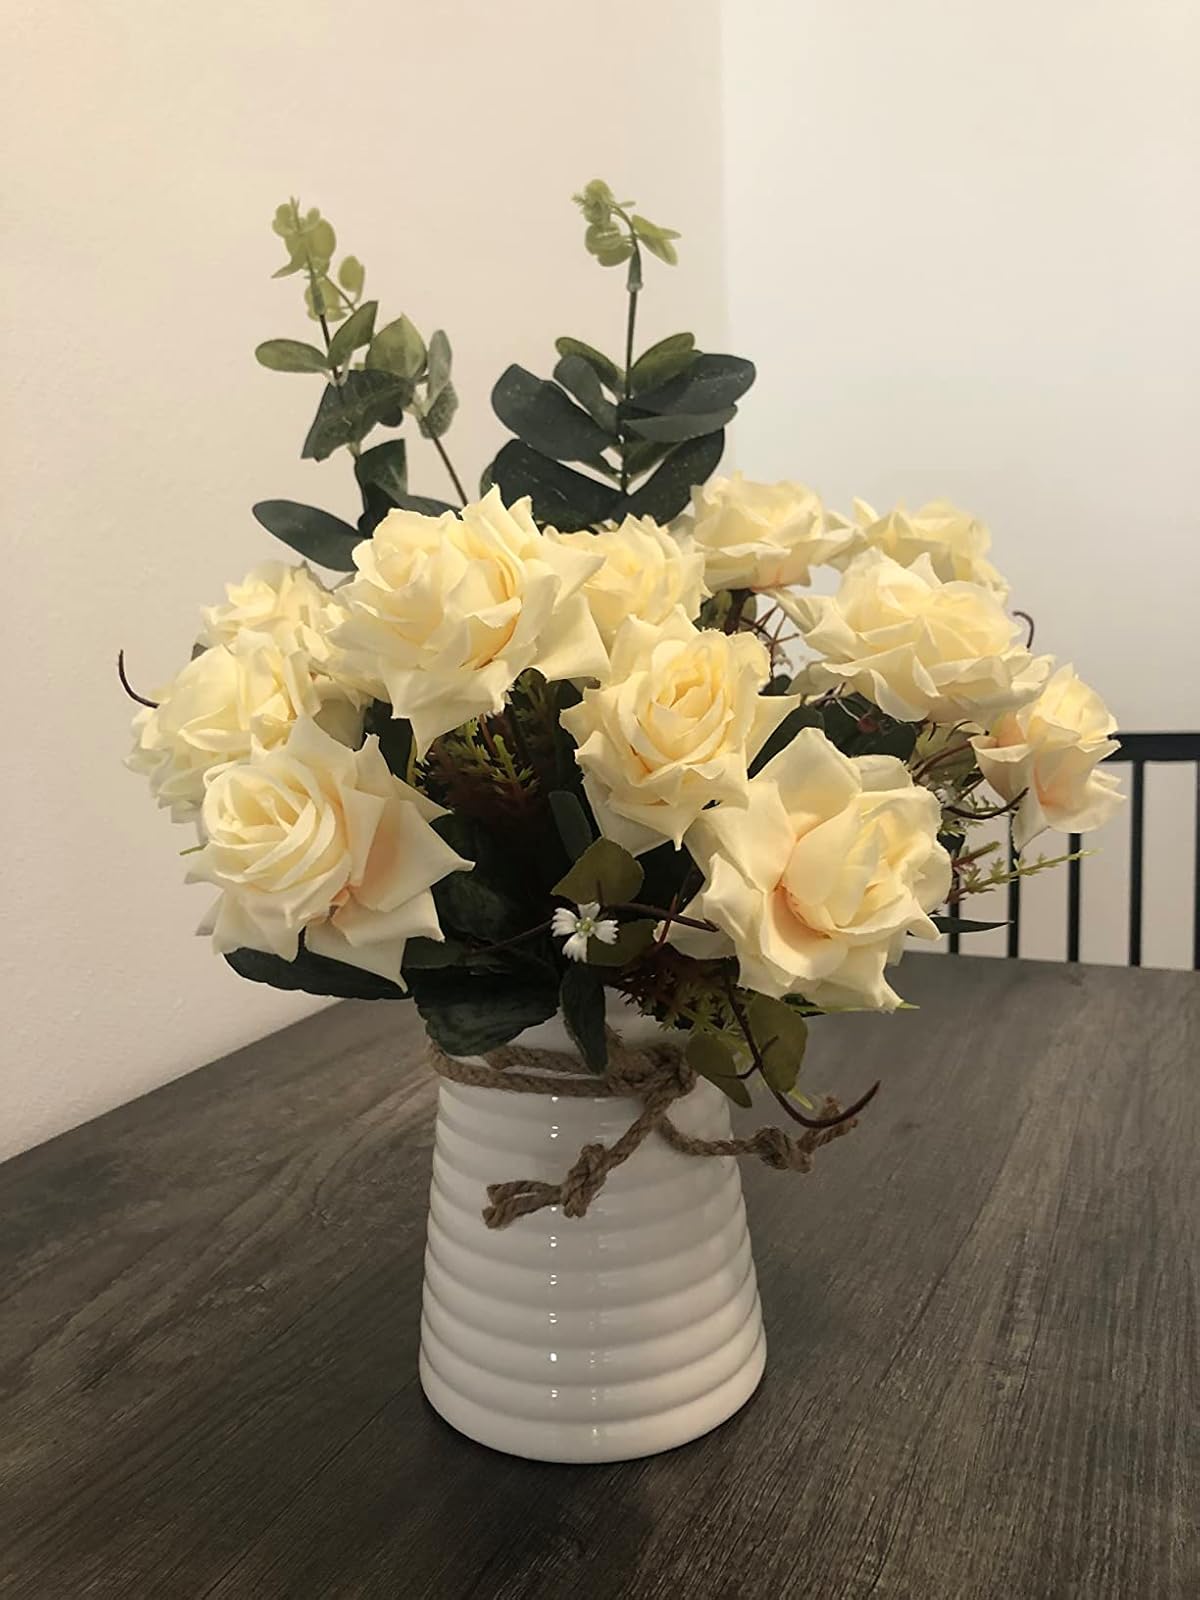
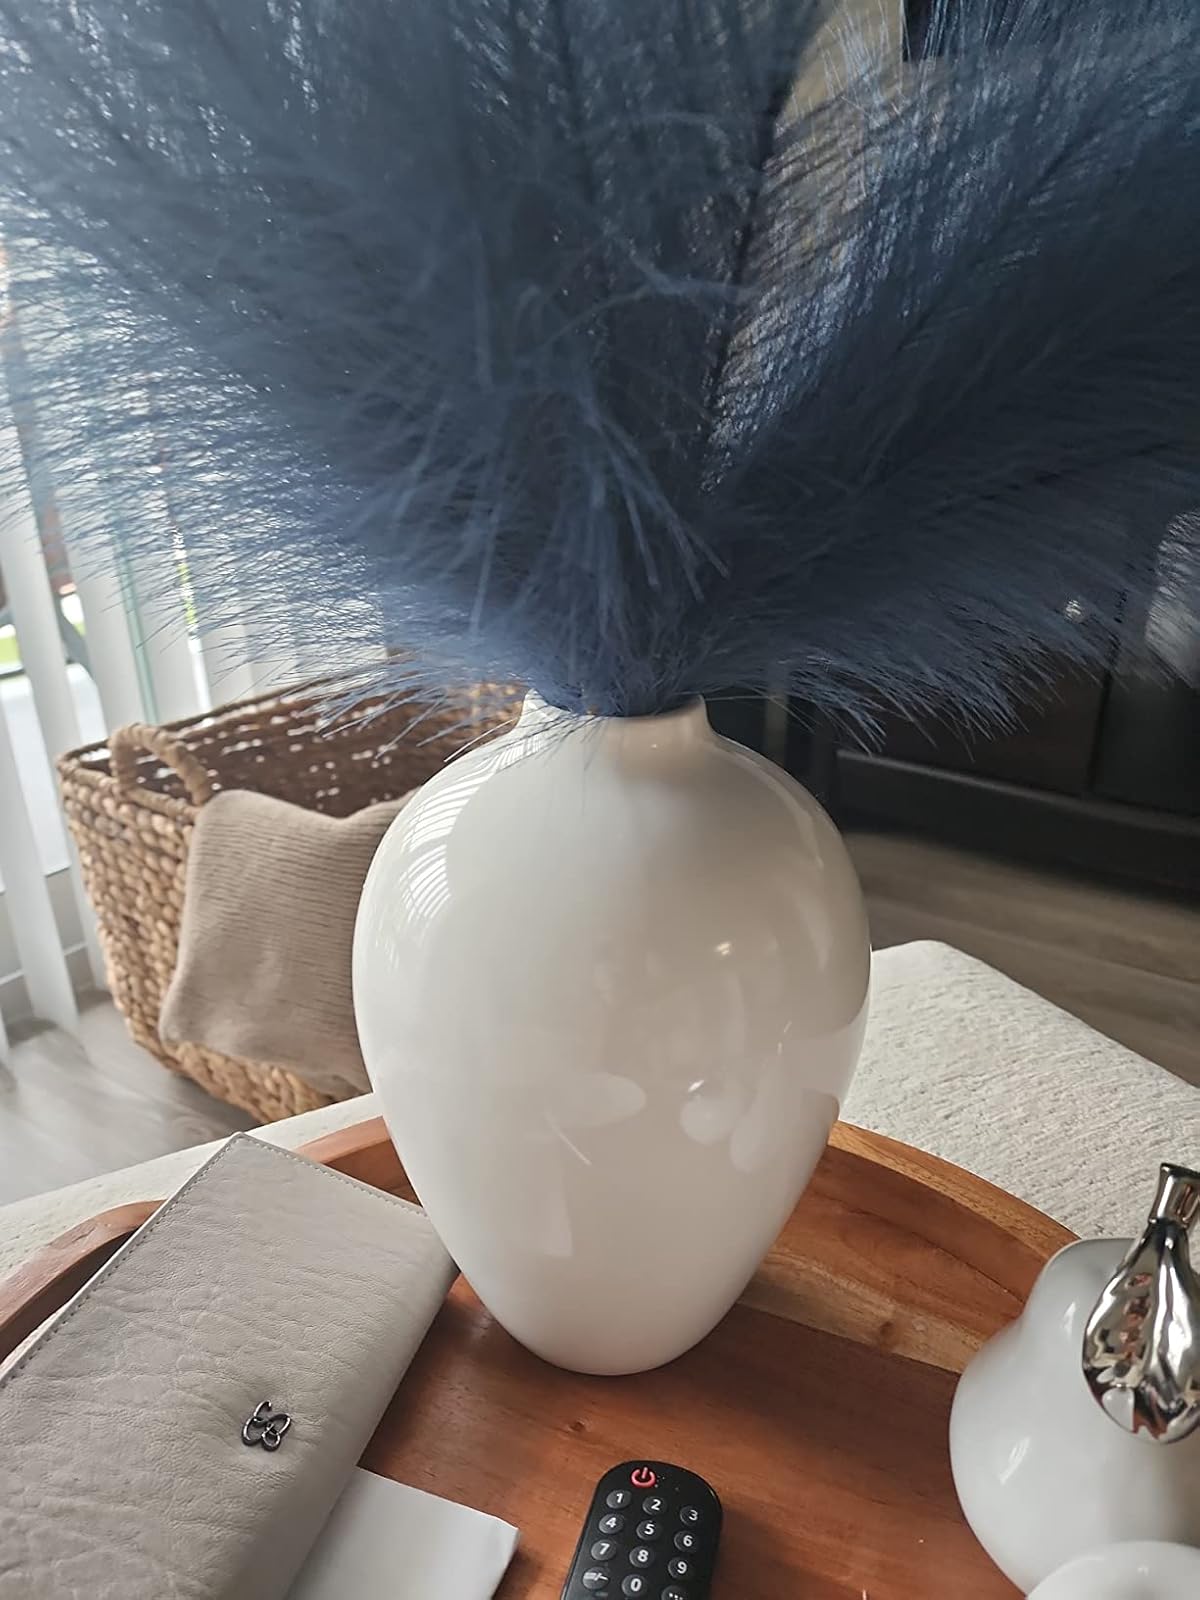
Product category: vase
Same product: no